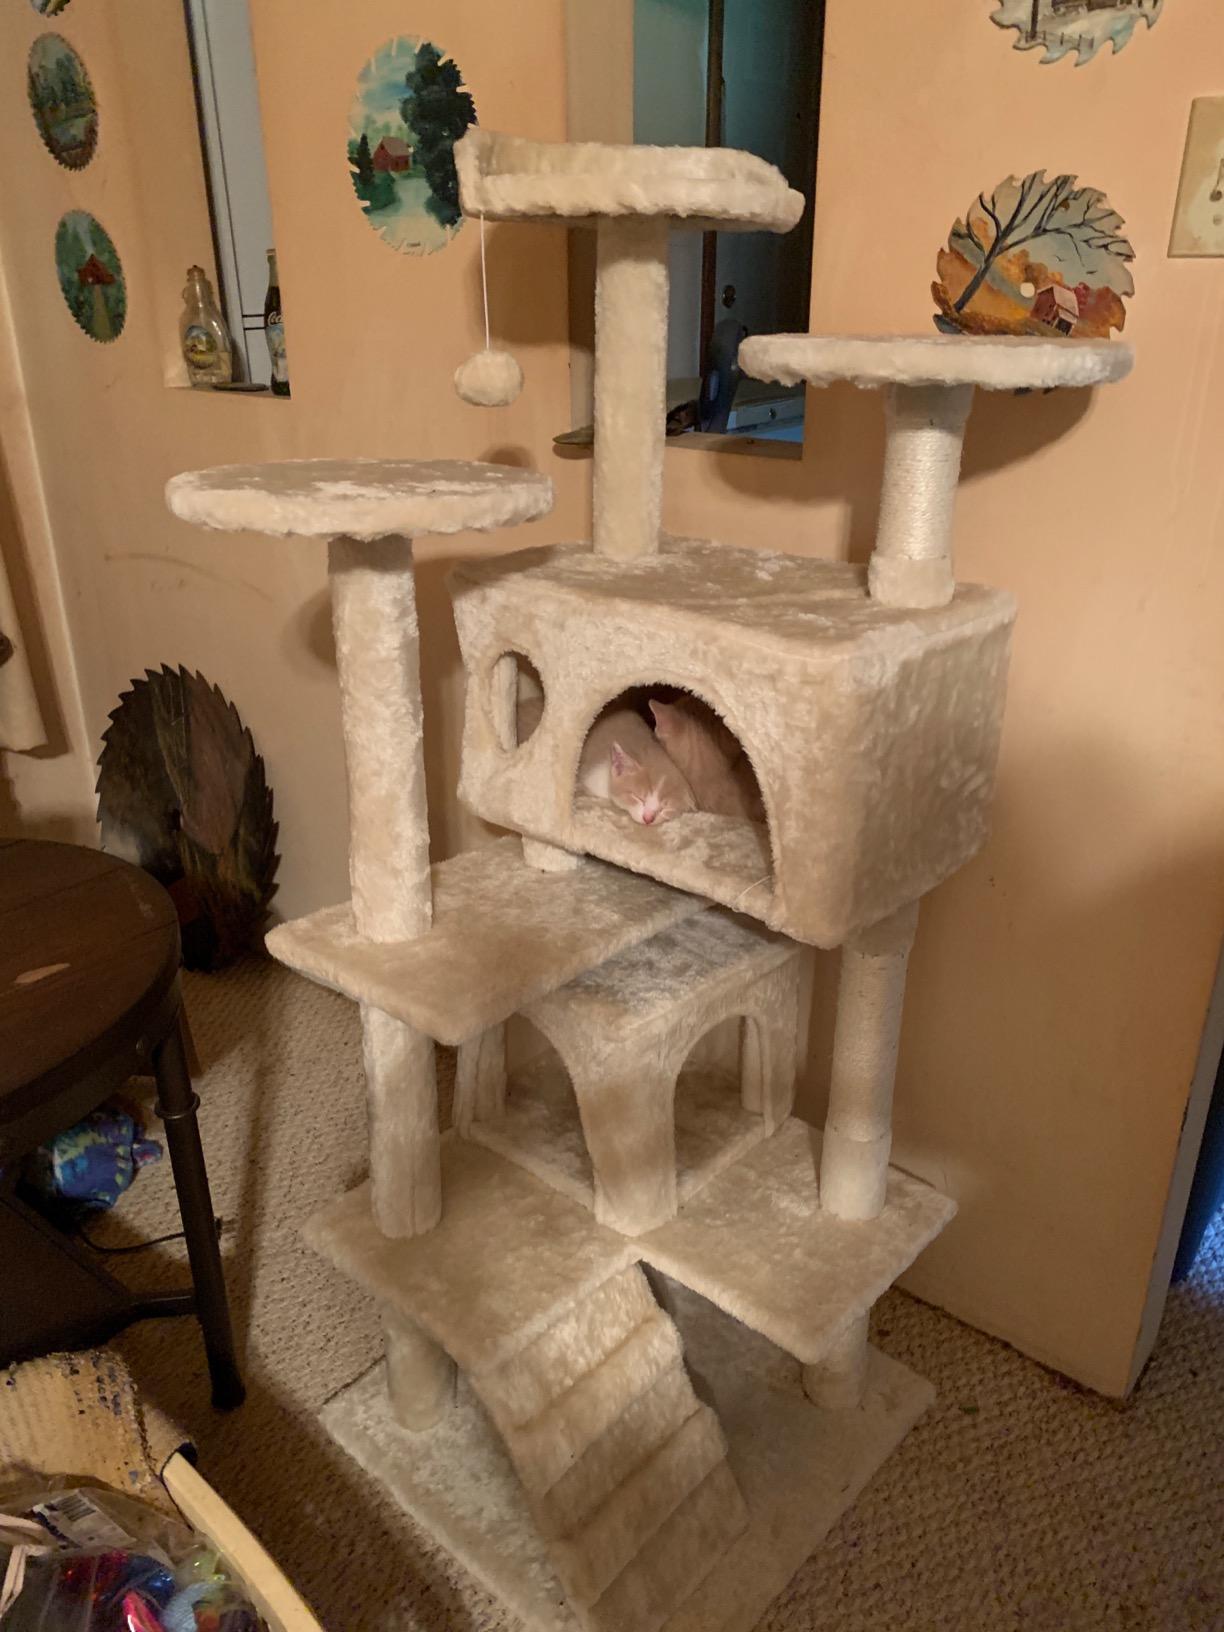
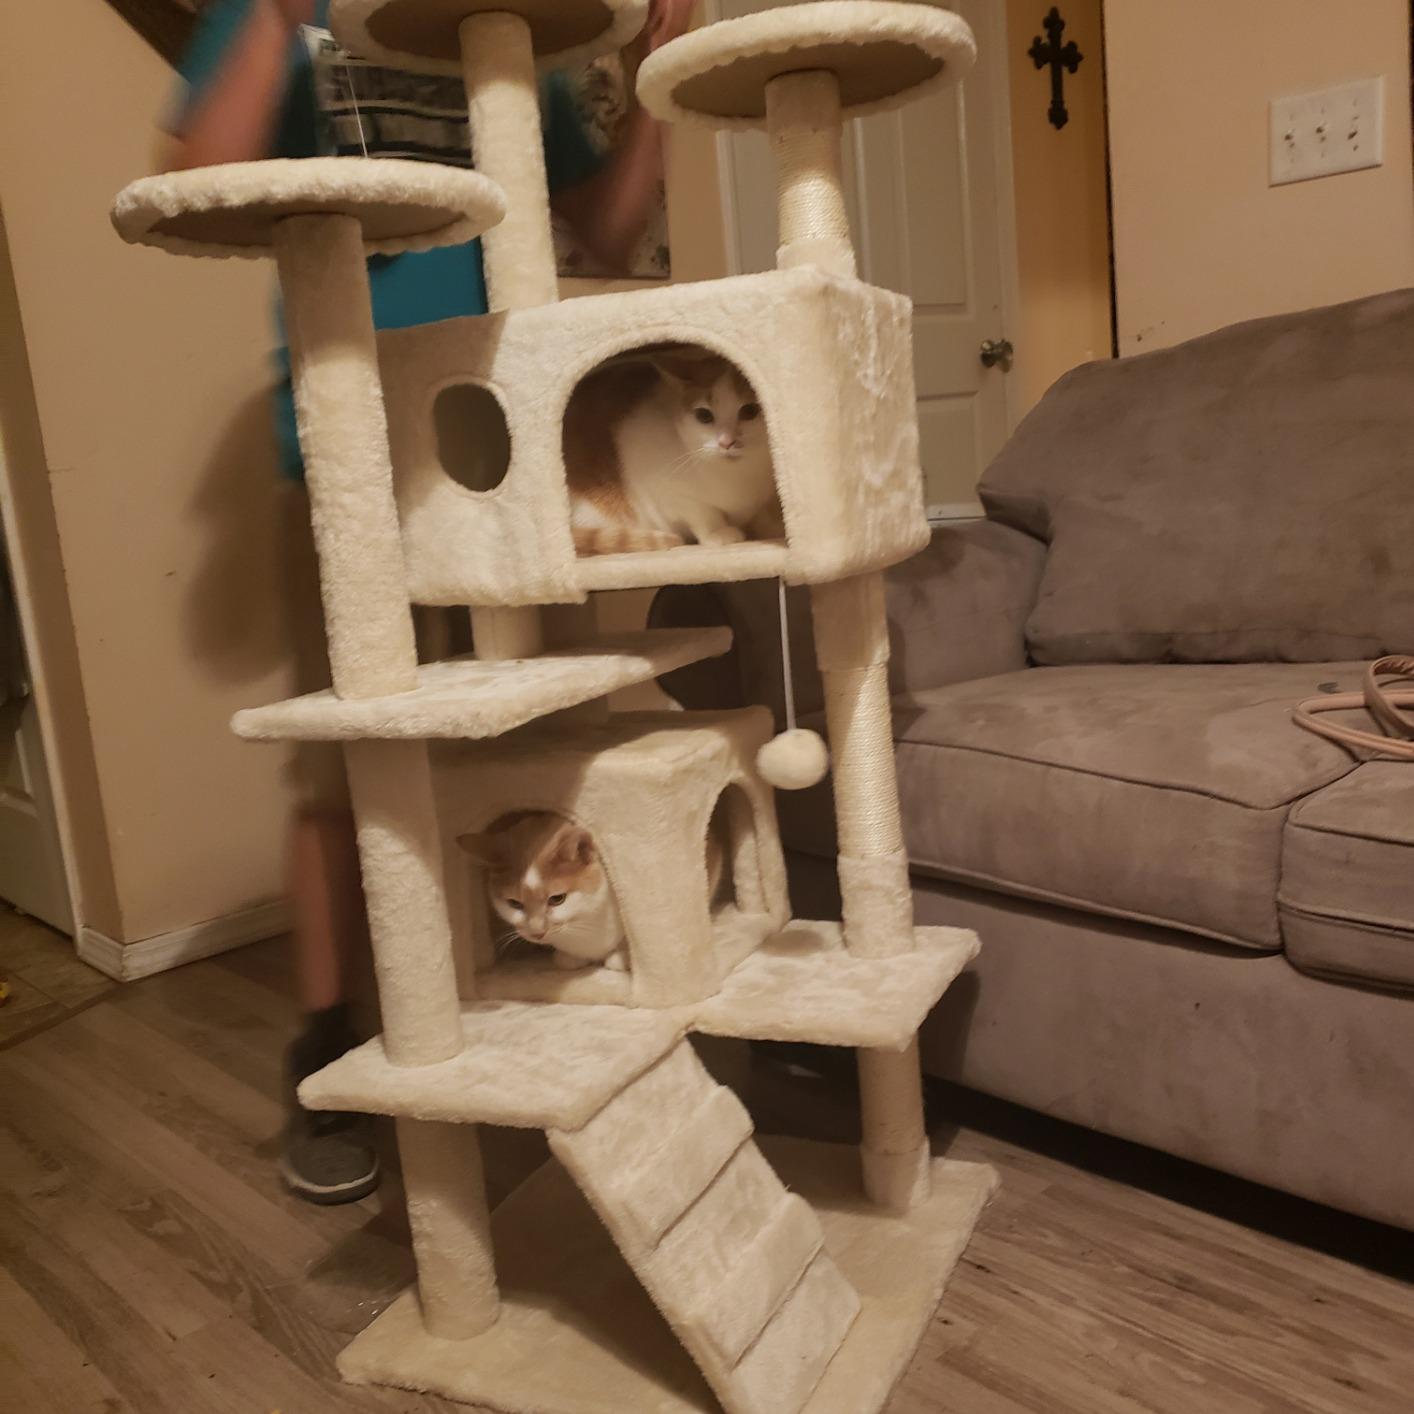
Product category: items_cat tree
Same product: yes